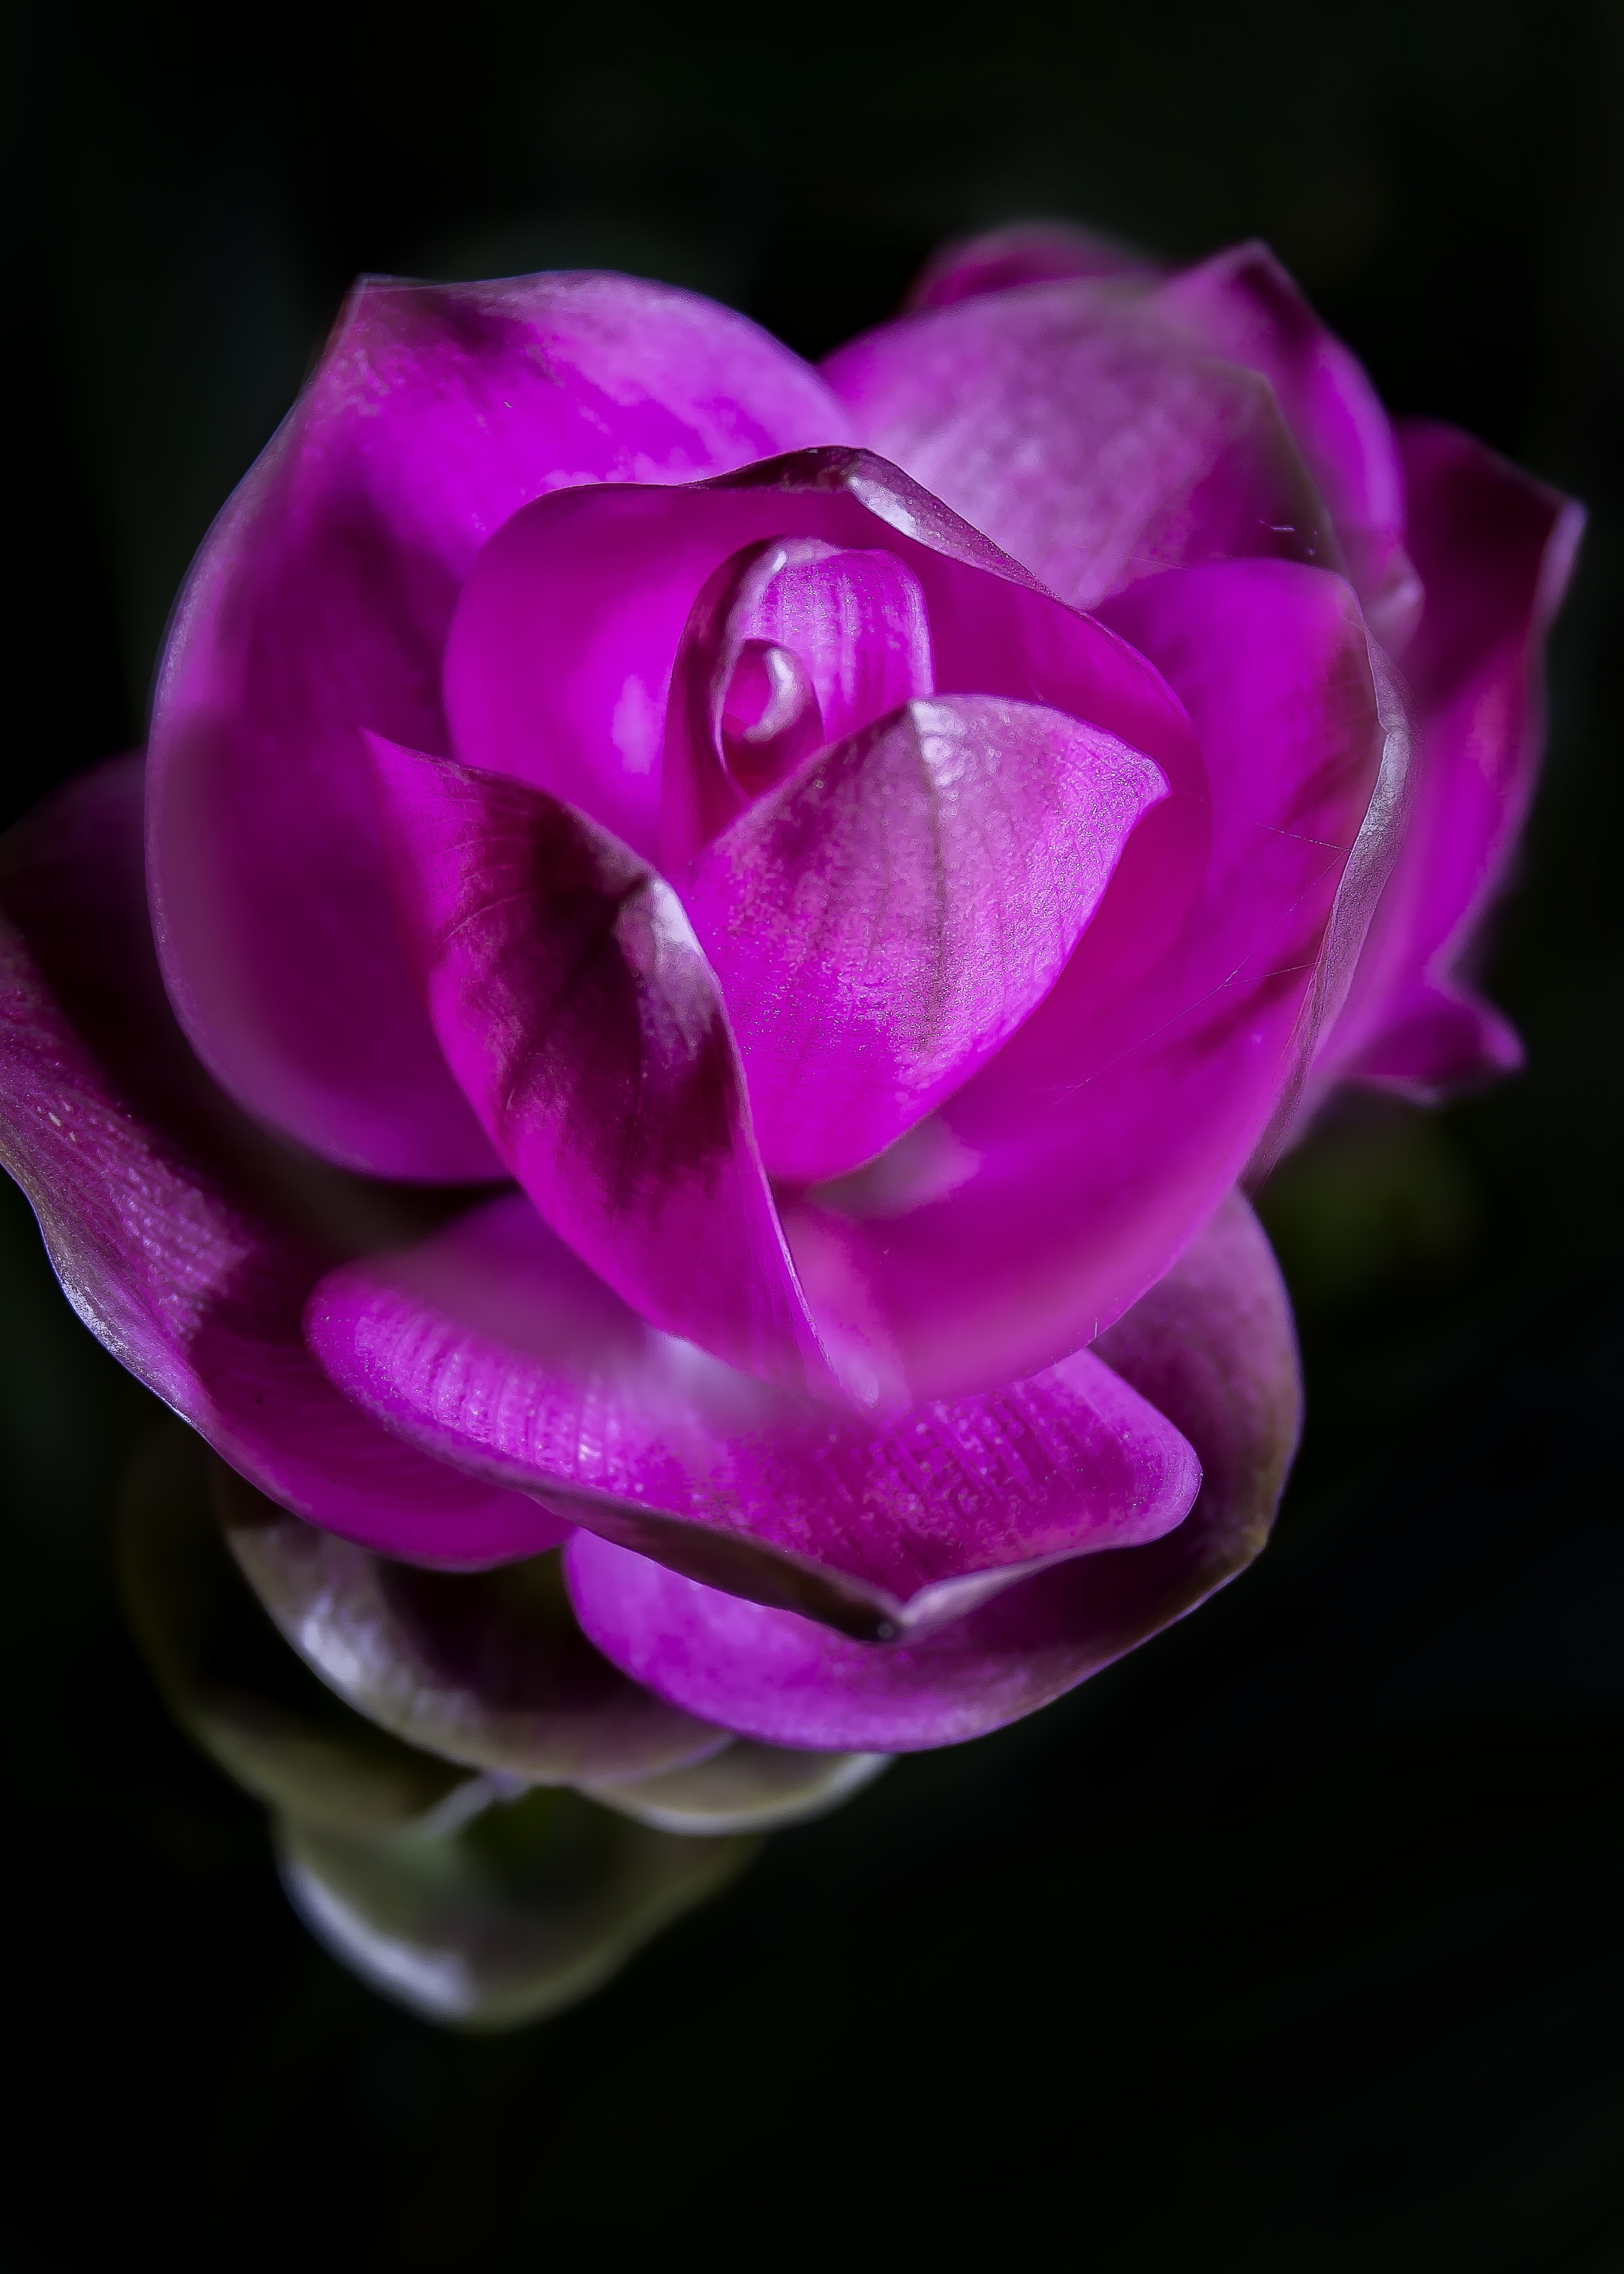
nature, blossom, plant, flower, purple, petal, bloom, rose, pink, close, flora, close up, violet, beautiful, purple flower, floristry, macro photography, inflorescence, flowering plant, garden roses, rose family, curcuma, violet green, plant stem, land plant